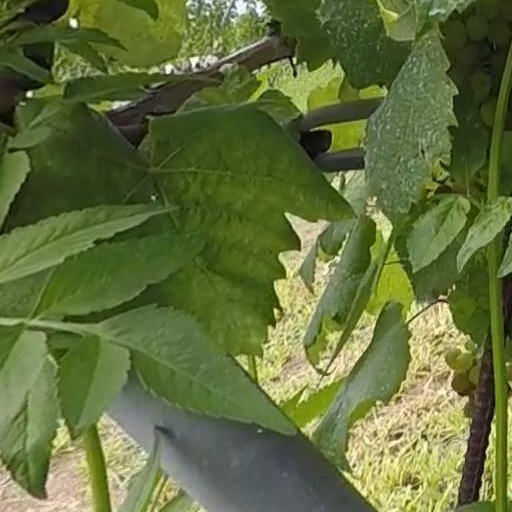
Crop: grape